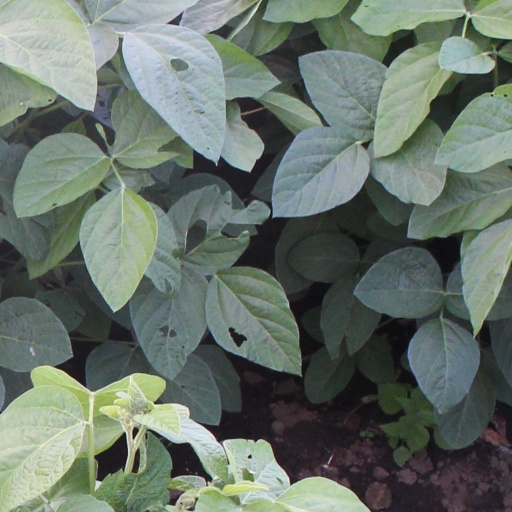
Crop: soybean